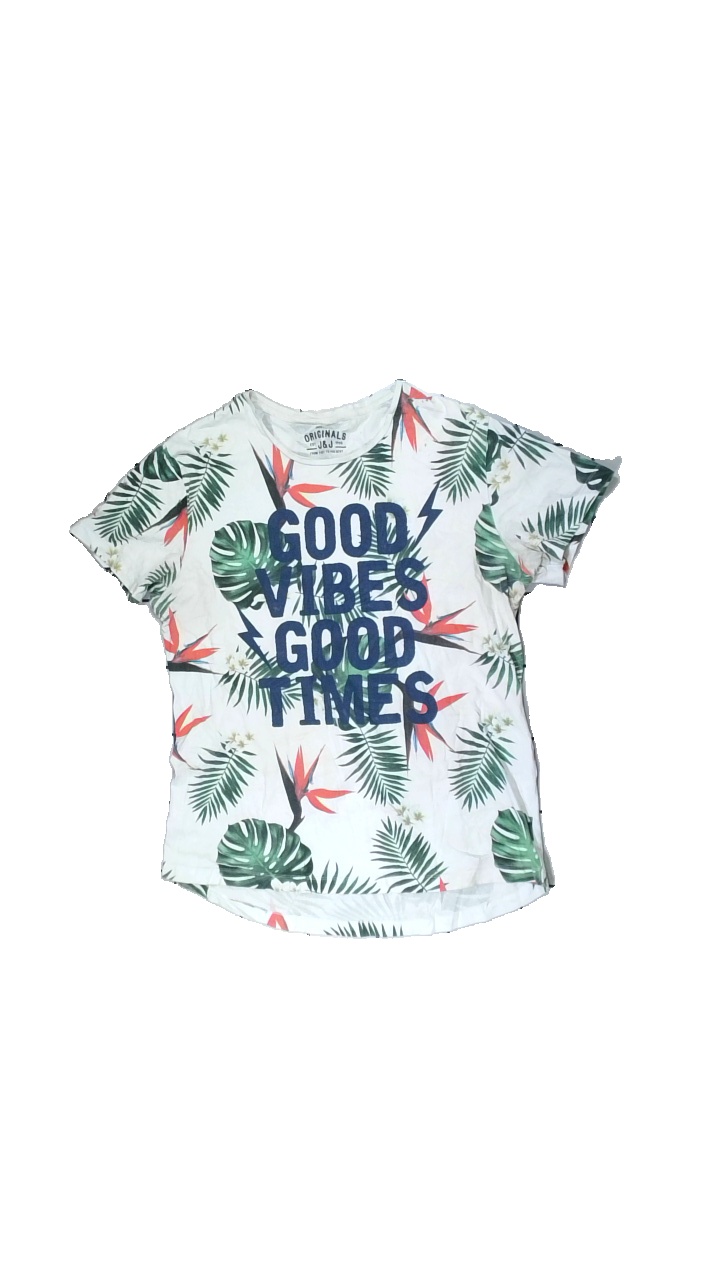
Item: T-shirt (Men)
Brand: Jack And Jones
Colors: White, Green, Red, Multicolor
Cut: Regular, C-collar
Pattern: Floral print
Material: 100% cotton
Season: Summer
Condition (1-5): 3
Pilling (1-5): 4
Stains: Major
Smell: Minor
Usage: Recycle
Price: <50